335th Fighter Squadron

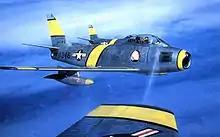

On 10 November 1950 they took their Sabres to Korea as the 335th Fighter-Interceptor Squadron of the Fifth Air Force. By the end of the Korean War, the 335th led all squadrons with 218.5 kills (for around forty losses) and had become a part of the "MiG Killer" legend with 12 aces.